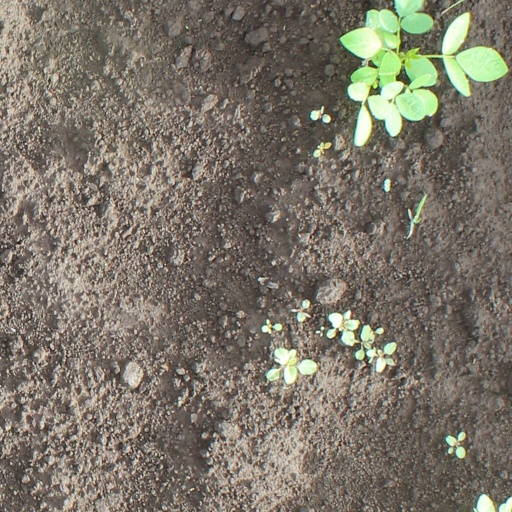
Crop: soybean